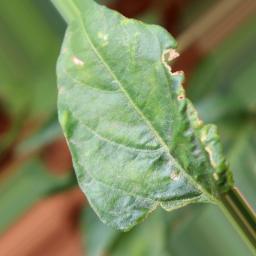
Label: mites_and_trips